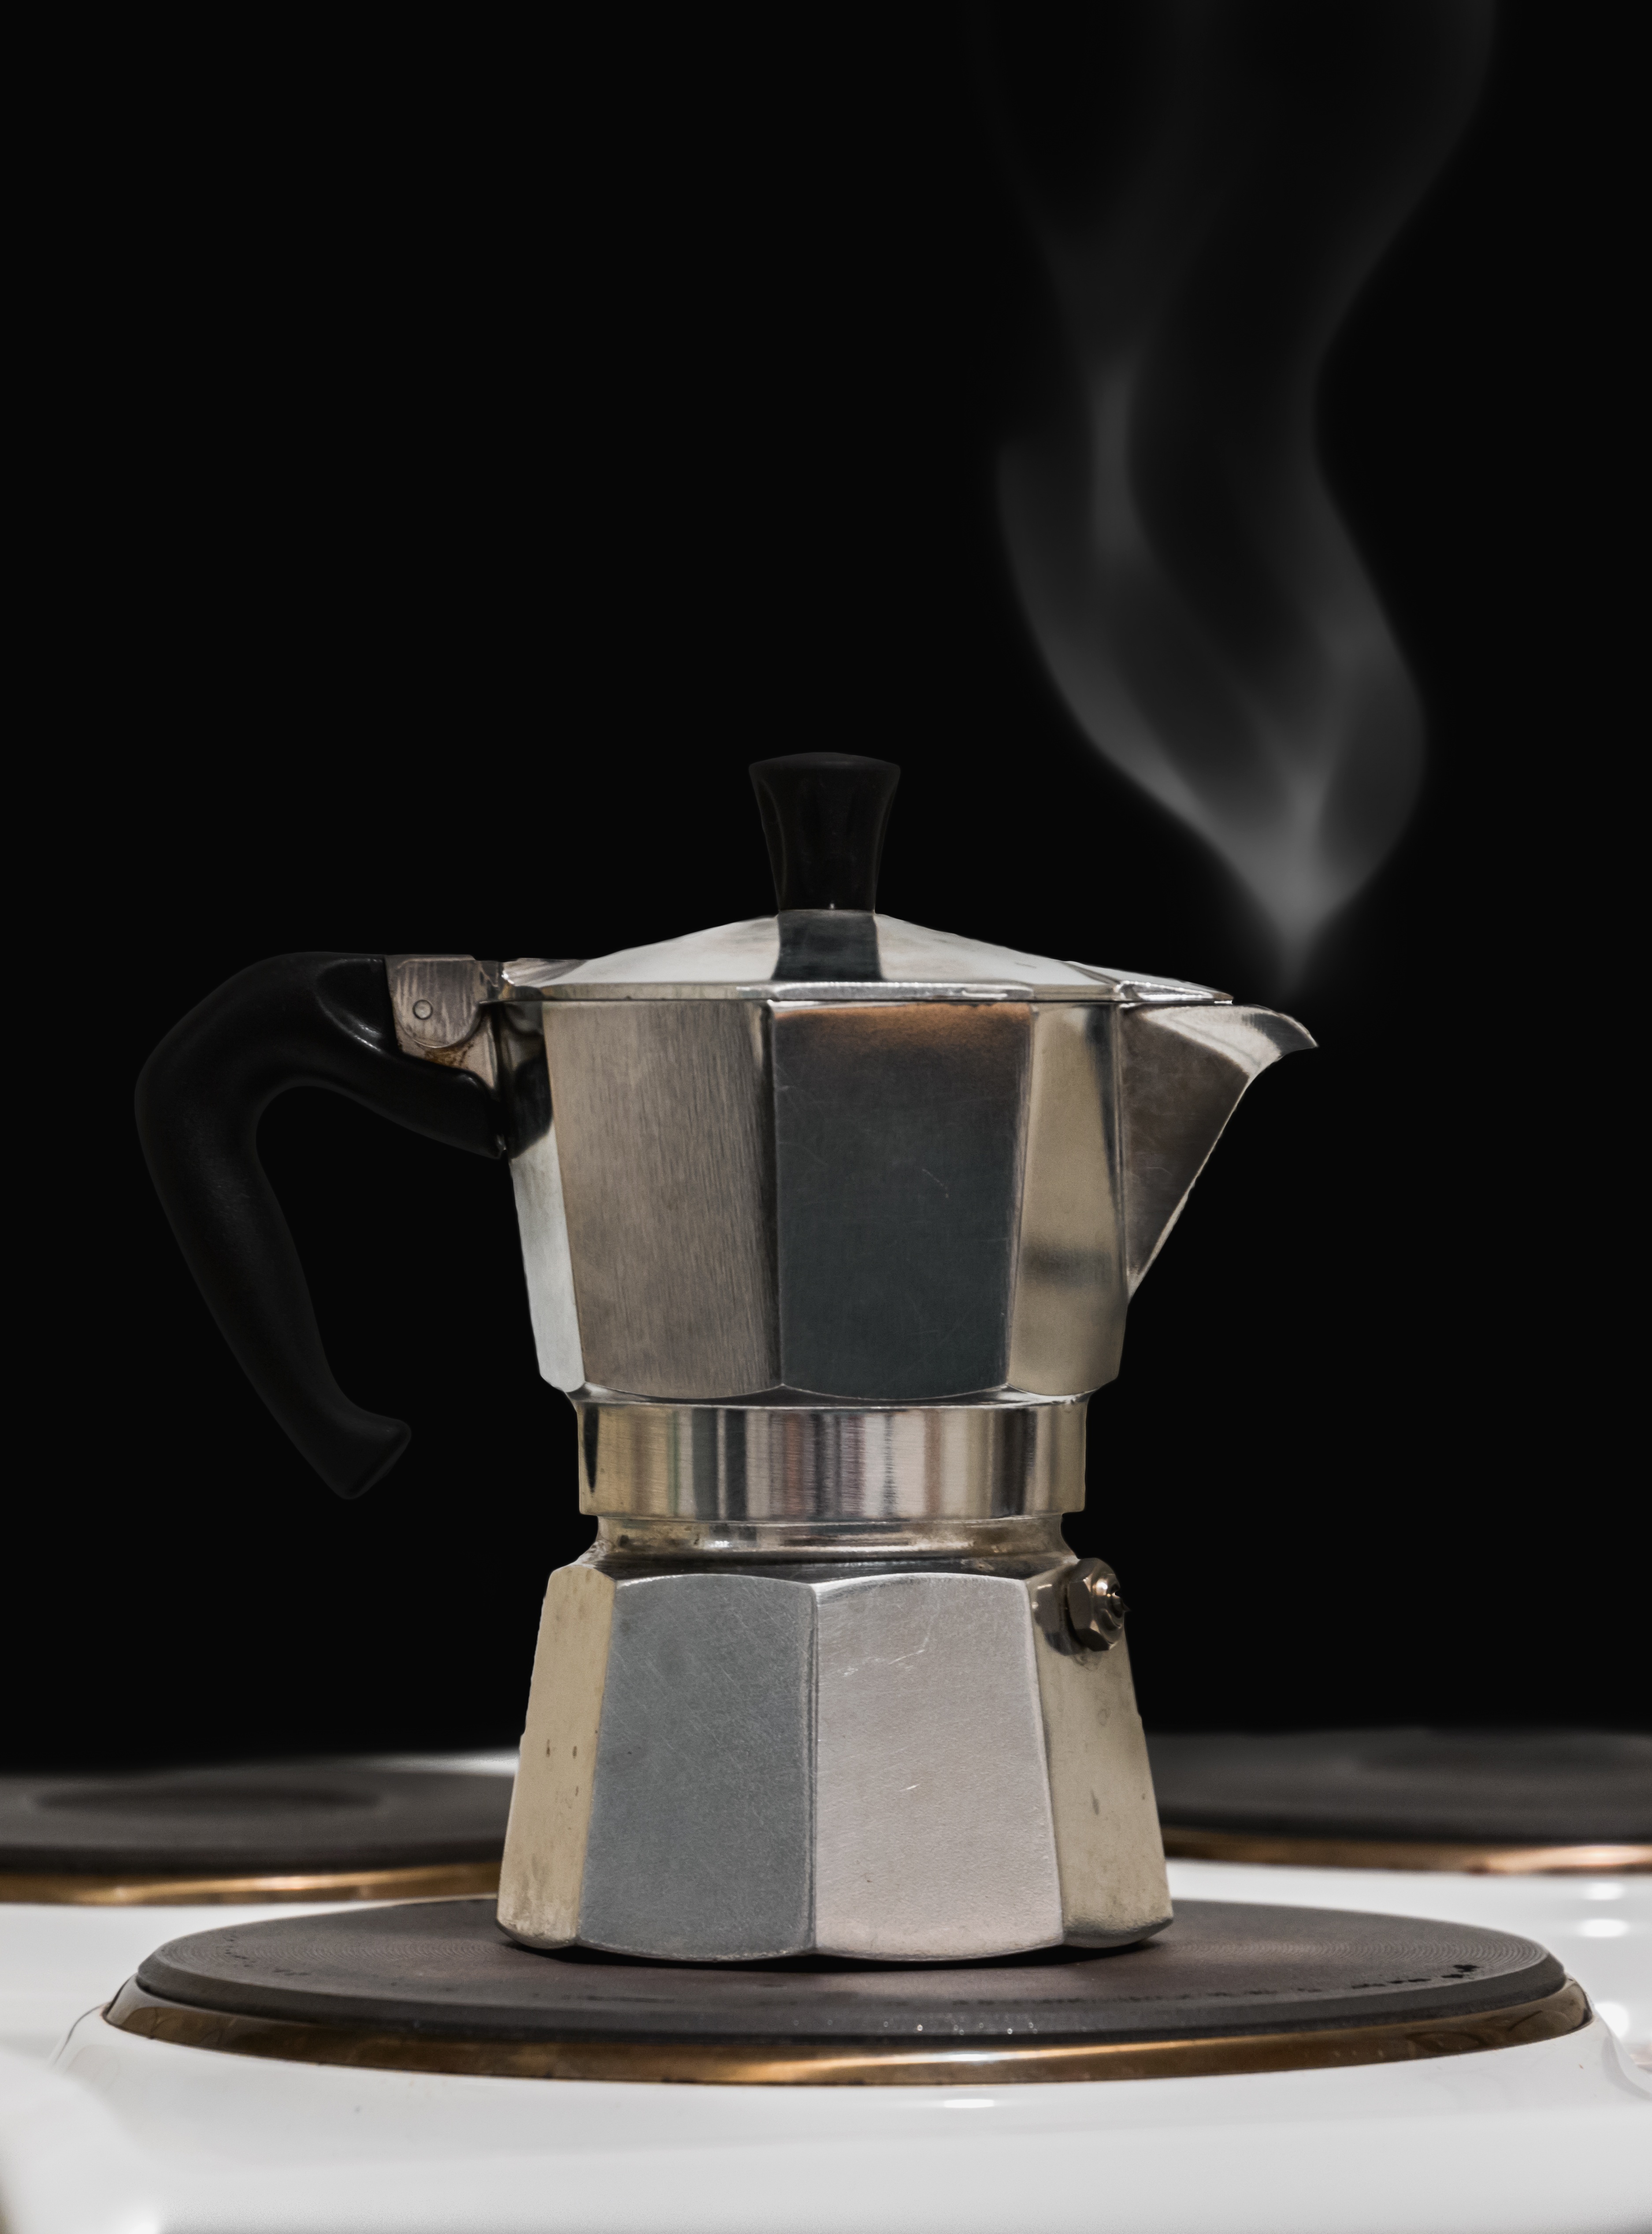
coffee, steam, tea, smoke, cup, italy, drink, breakfast, espresso, coffee cup, espresso machine, heiss, coffee hour, italian coffee, still life photography, make coffee, small appliance, old coffee maker, old italian coffee machine, preparing coffee